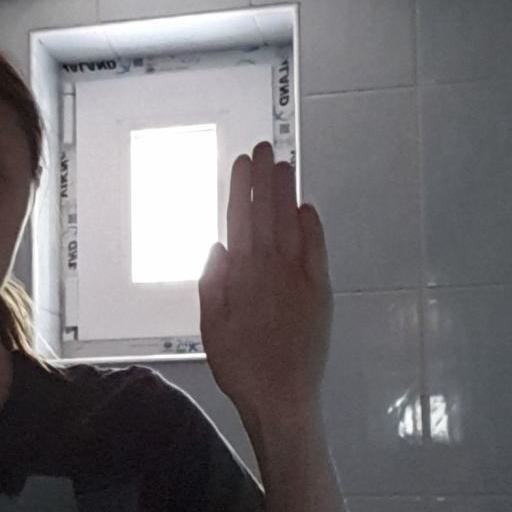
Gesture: stop